Lacy (song)

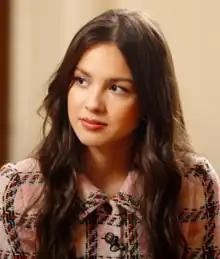
Olivia Rodrigo in a pink top

Olivia Rodrigo's debut studio album, "Sour" (2021), was released in May 2021, following which she took a break from songwriting for six months. She conceived the follow-up album, "Guts" (2023), at the age of 19, while experiencing "lots of confusion, mistakes, awkwardness & good old fashioned teen angst". "Sour"s producer, Dan Nigro, returned to produce every track on it. They wrote over 100 songs and included the more rock-oriented tracks on the album because they drew a bigger reaction from her audiences during live shows.